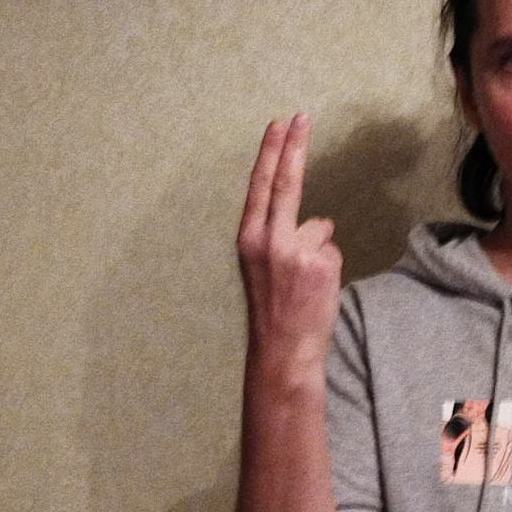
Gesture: two_up_inverted